Monique (film)

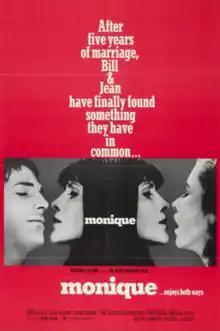
Theatrical release poster

Monique is a 1970 British drama film directed and written by John Bown and starring Joan Alcorn, Sibylla Kay and David Sumner.